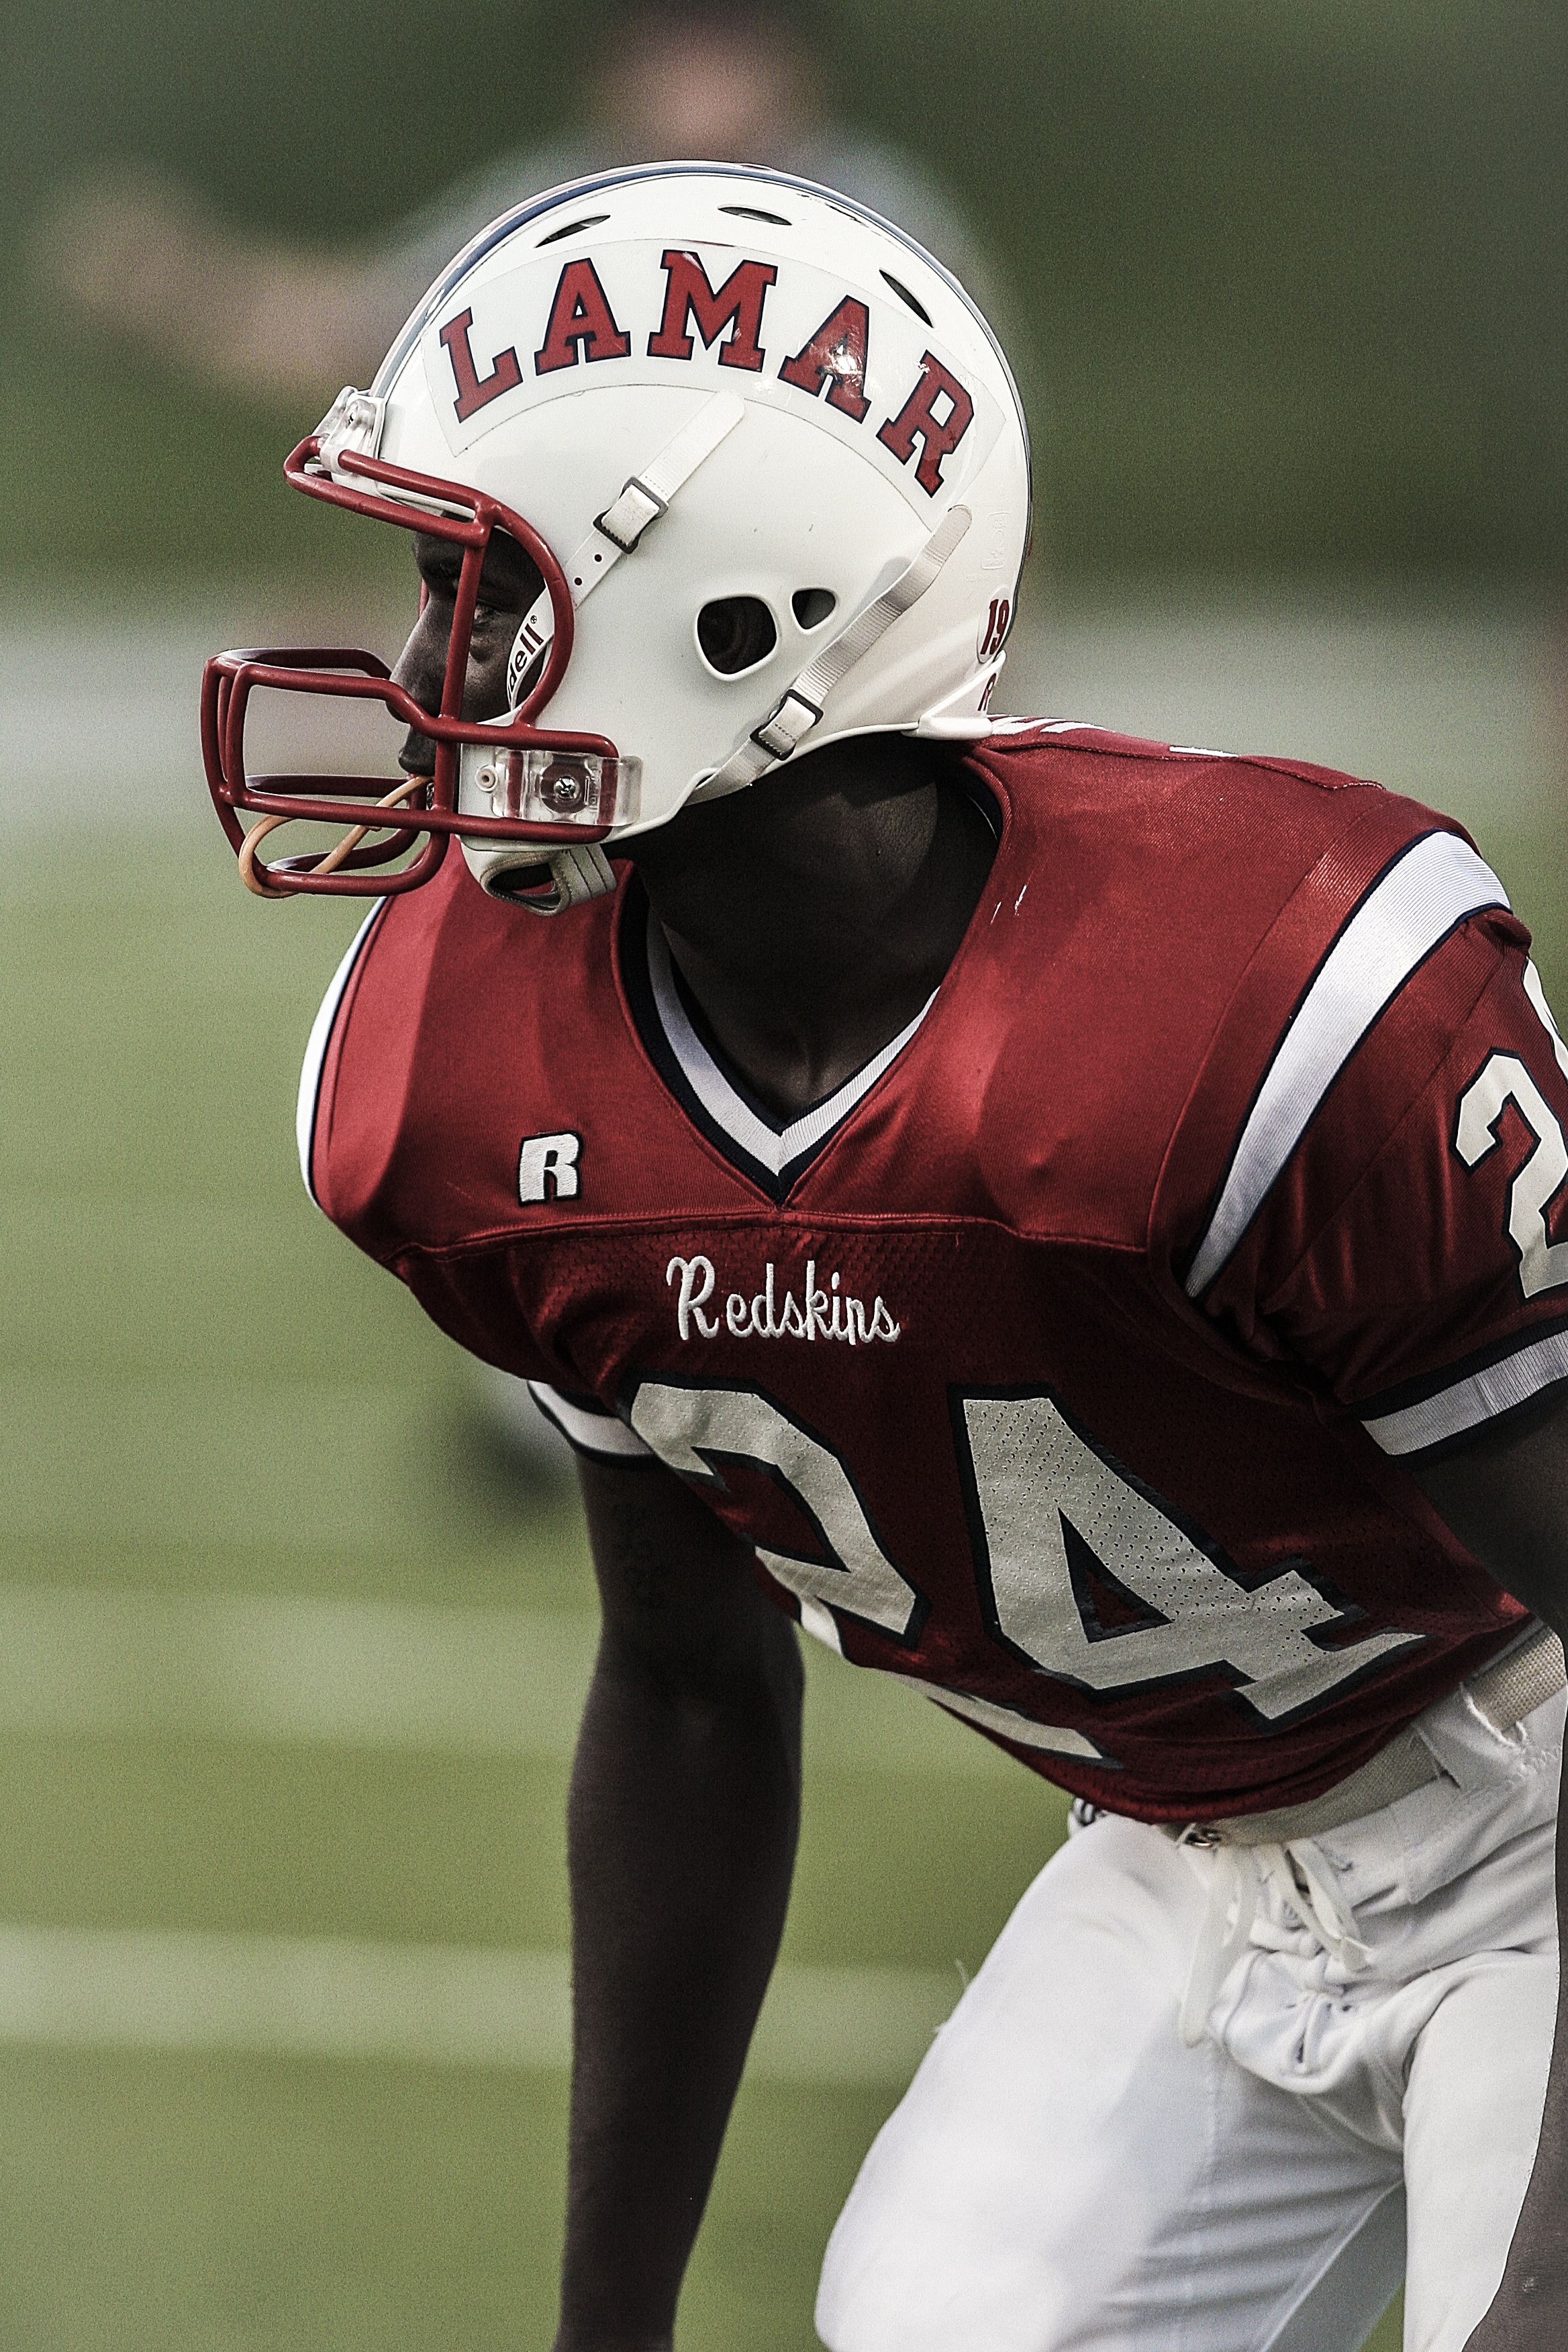
sport, game, male, athletic, soccer, football, player, teenager, american, team, american football, sports, helmet, uniform, competitive, athlete, defense, tackle, football player, competitor, defensive back, football helmet, baseball positions, football equipment and supplies, ice hockey position, gridiron football, protective equipment in gridiron football, hockey protective equipment, goaltender mask